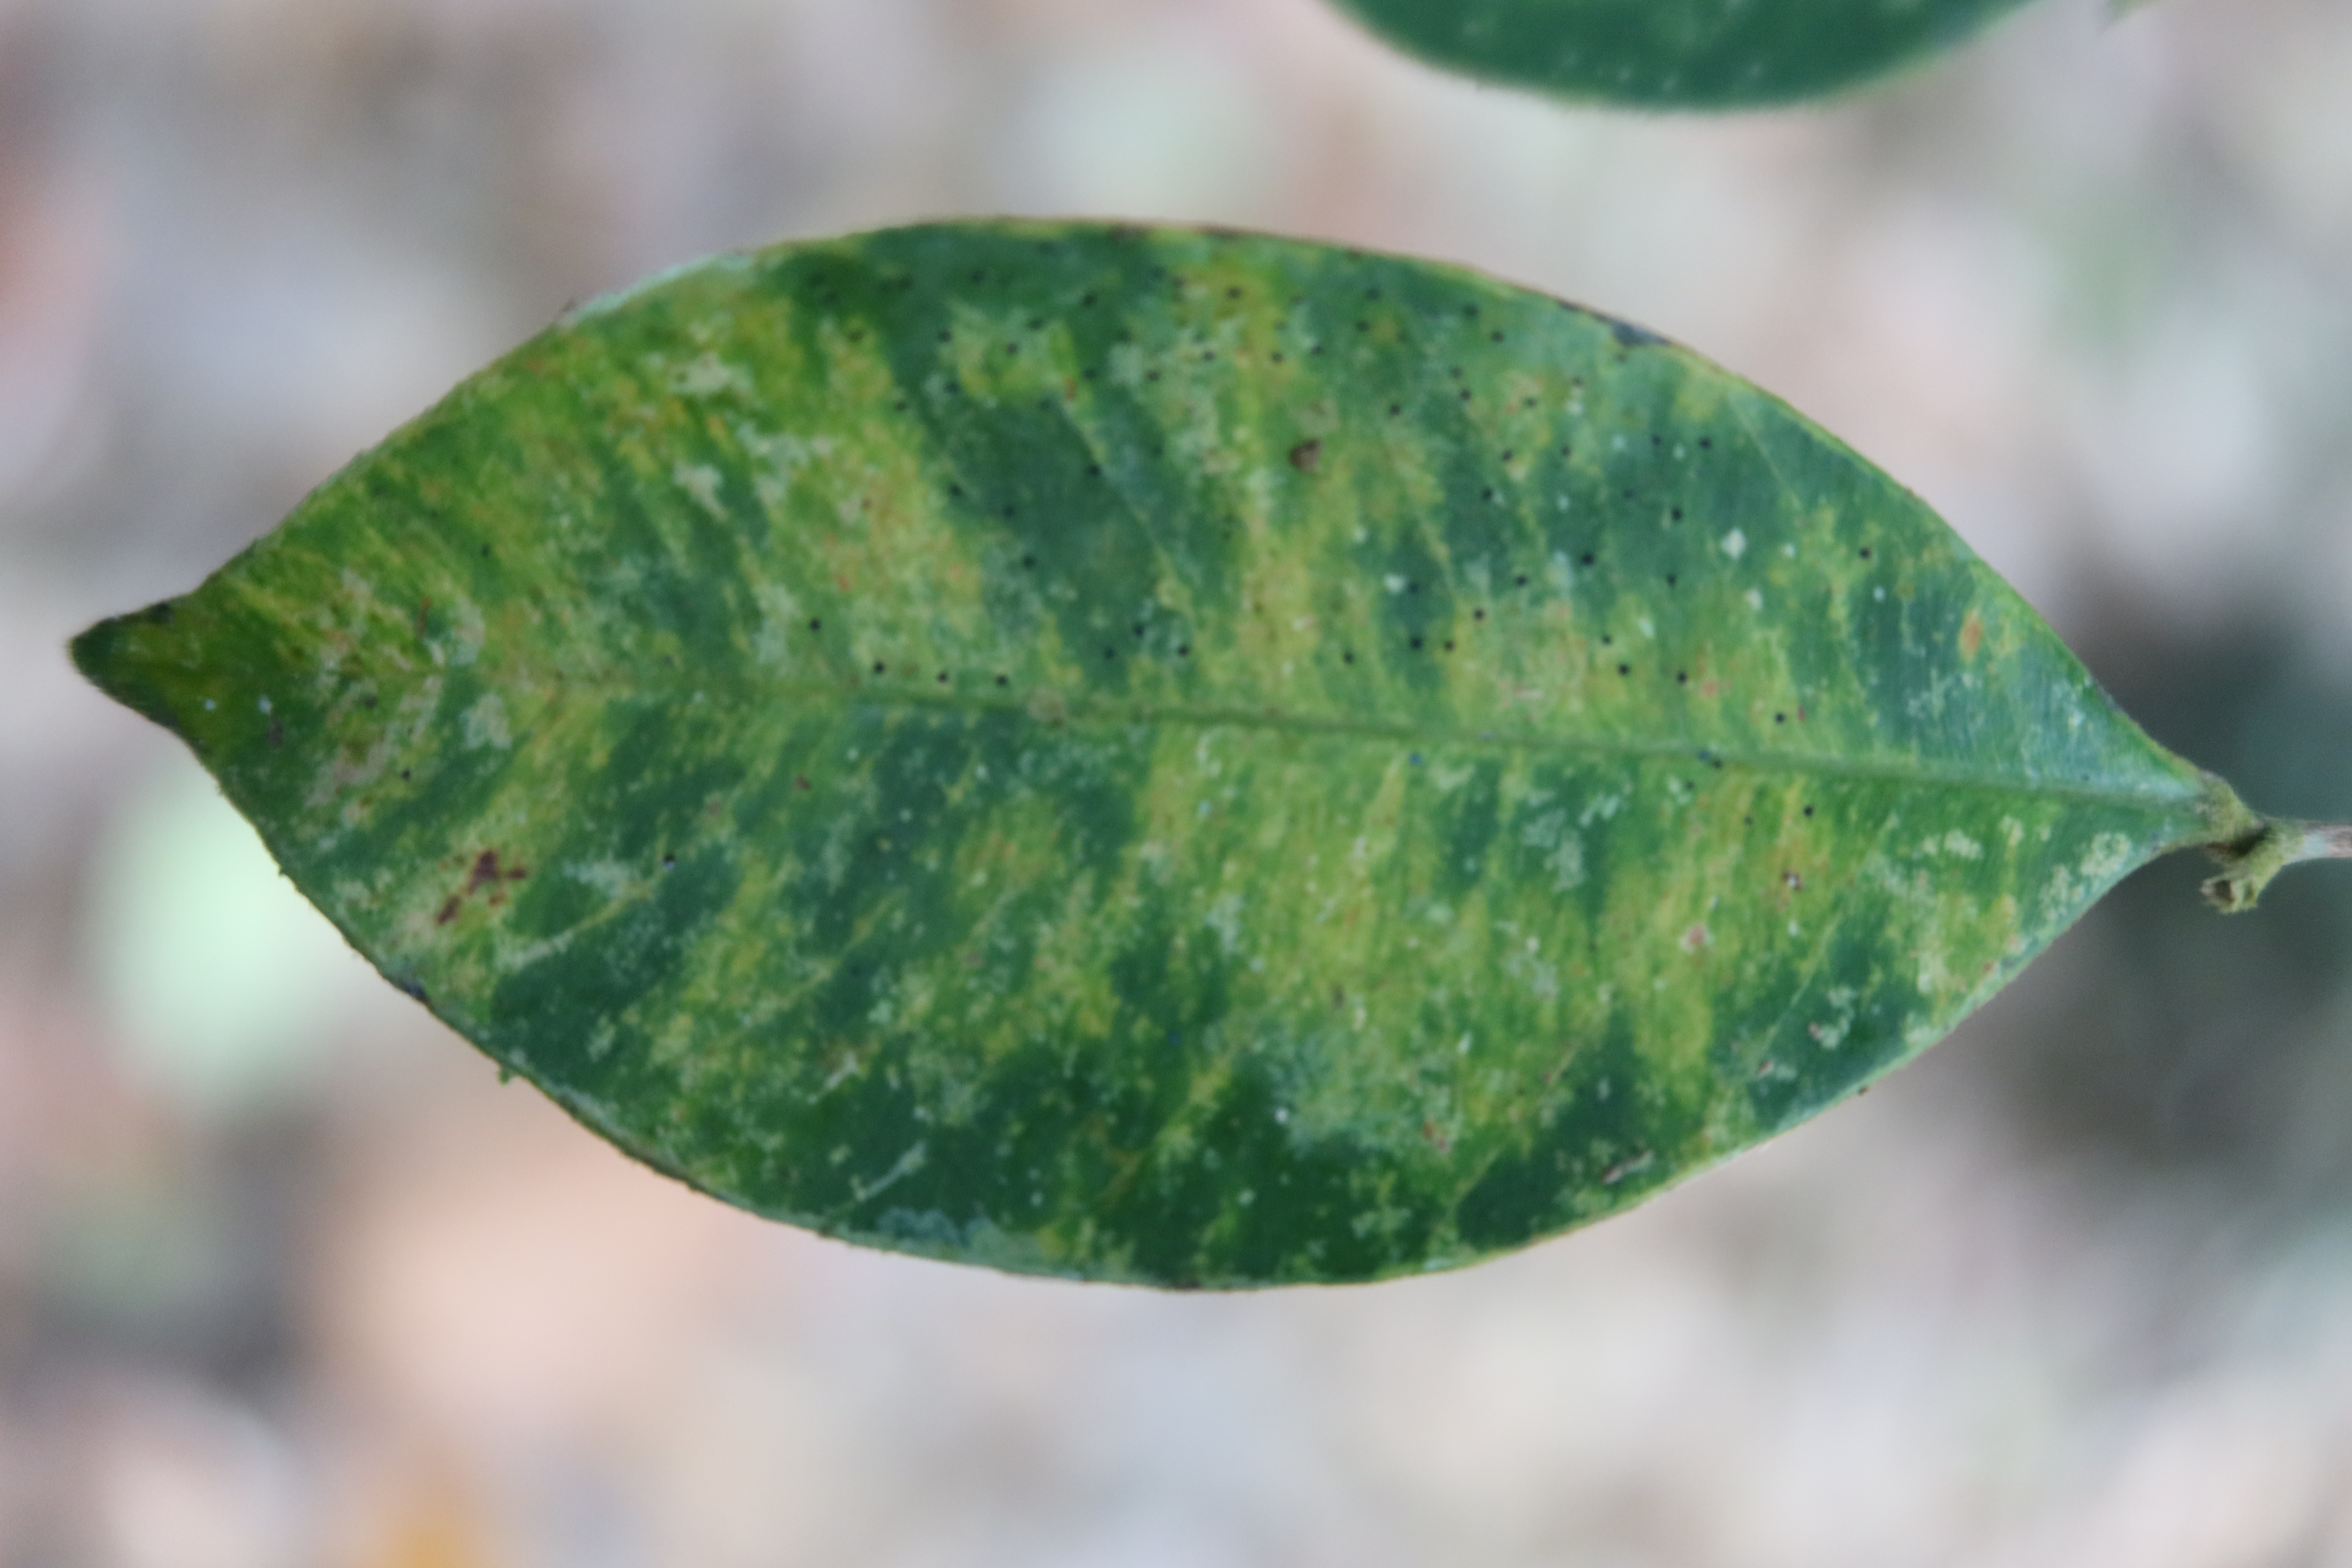
Label: Translucent lesion